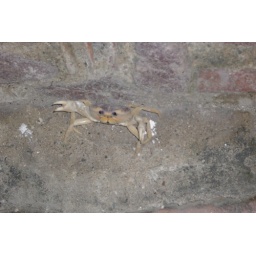
crab hanging out on the sidewalk by the beach